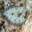
Label: flatfish